2007 Woodvale Atlantic Rowing Race

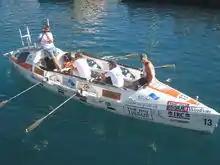
Pura Vida at Start of 2007 Race

The 2007 race left San Sebastián de la Gomera on Sunday 2 December 2007 with the finish in English Harbour, Antigua, on the same course as the 2005 race. 2 singles, 15 pairs and 5 fours started the race, with a six-crew boat starting slightly later. One pair "Titanic Challenge" and one Four "Move Ahead II" retired early on.